Margrét Lára Viðarsdóttir

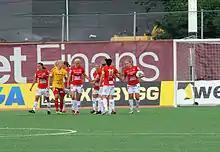
Margrét Lára (right) congratulated after scoring for Kristianstads at Tyresö FF in June 2013

She won the Damallsvenskan top scorer award in 2011, tied at 16 goals with Manon Melis of LdB FC Malmö. In October 2011 she signed for German champions Turbine Potsdam. Transferring outside the transfer window meant she was ineligible for league and Champions League matches until 1 January 2012.